2011 CONCACAF Gold Cup

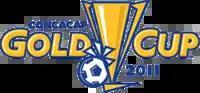

The 2011 CONCACAF Gold Cup was the 11th edition of the CONCACAF Gold Cup competition, and the 21st CONCACAF regional championship overall in CONCACAF's 50 years of existence. The United States was the host nation.